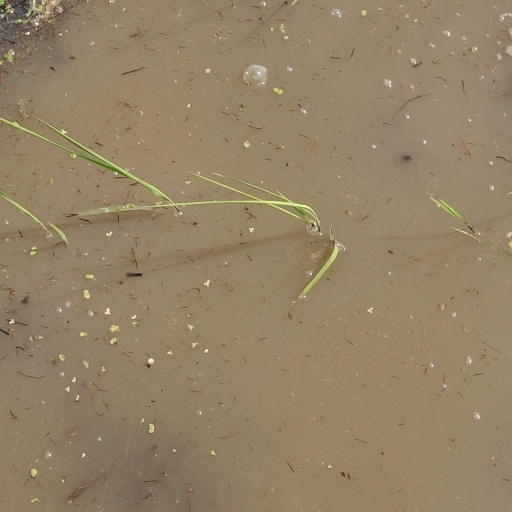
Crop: rice